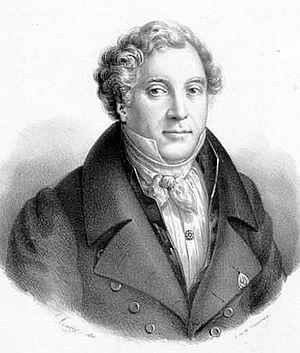
Alexandre Piccinni, né Luigi Alessandro Piccinnile 10 septembre 1779 à Paris où il est mort le 24 avril 1850, est un compositeur français.